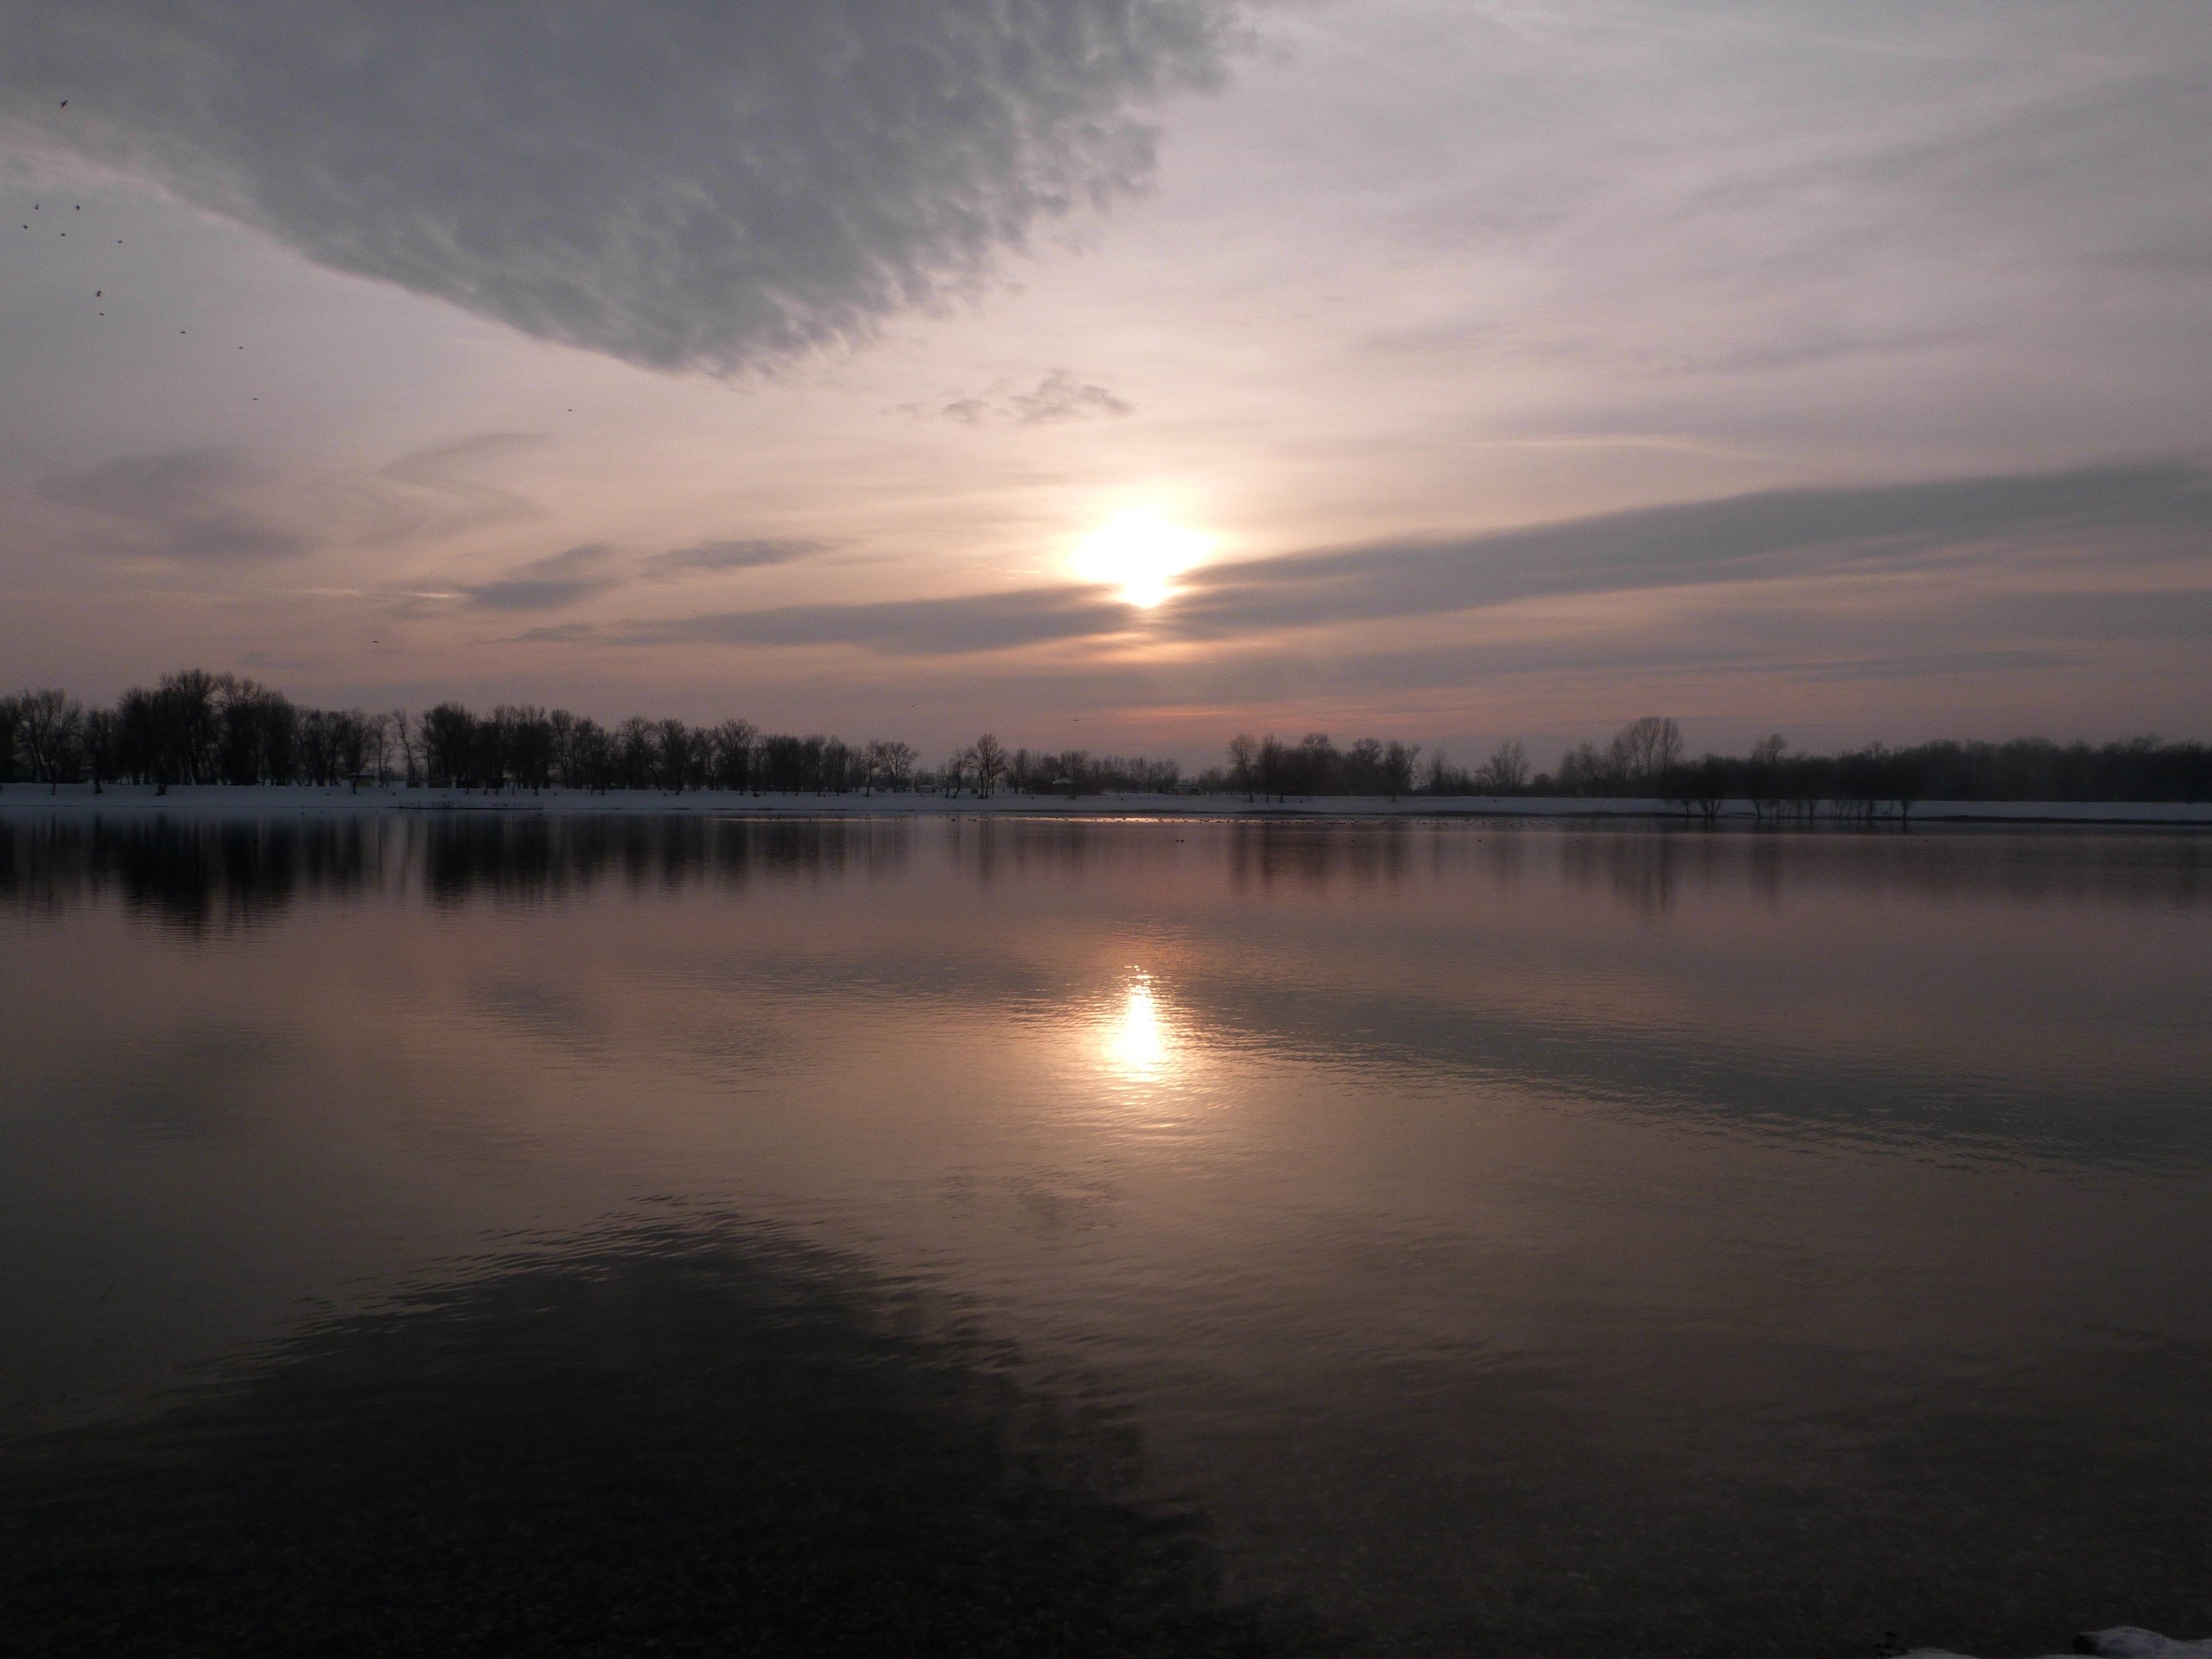
landscape, sea, horizon, cold, winter, cloud, sky, sun, sunrise, sunset, sunlight, morning, lake, frost, dawn, atmosphere, river, dusk, pond, environment, evening, rural, reflection, tranquil, weather, calm, snowy, frozen, season, outdoors, icy, scene, magic, loch, afterglow, atmospheric phenomenon